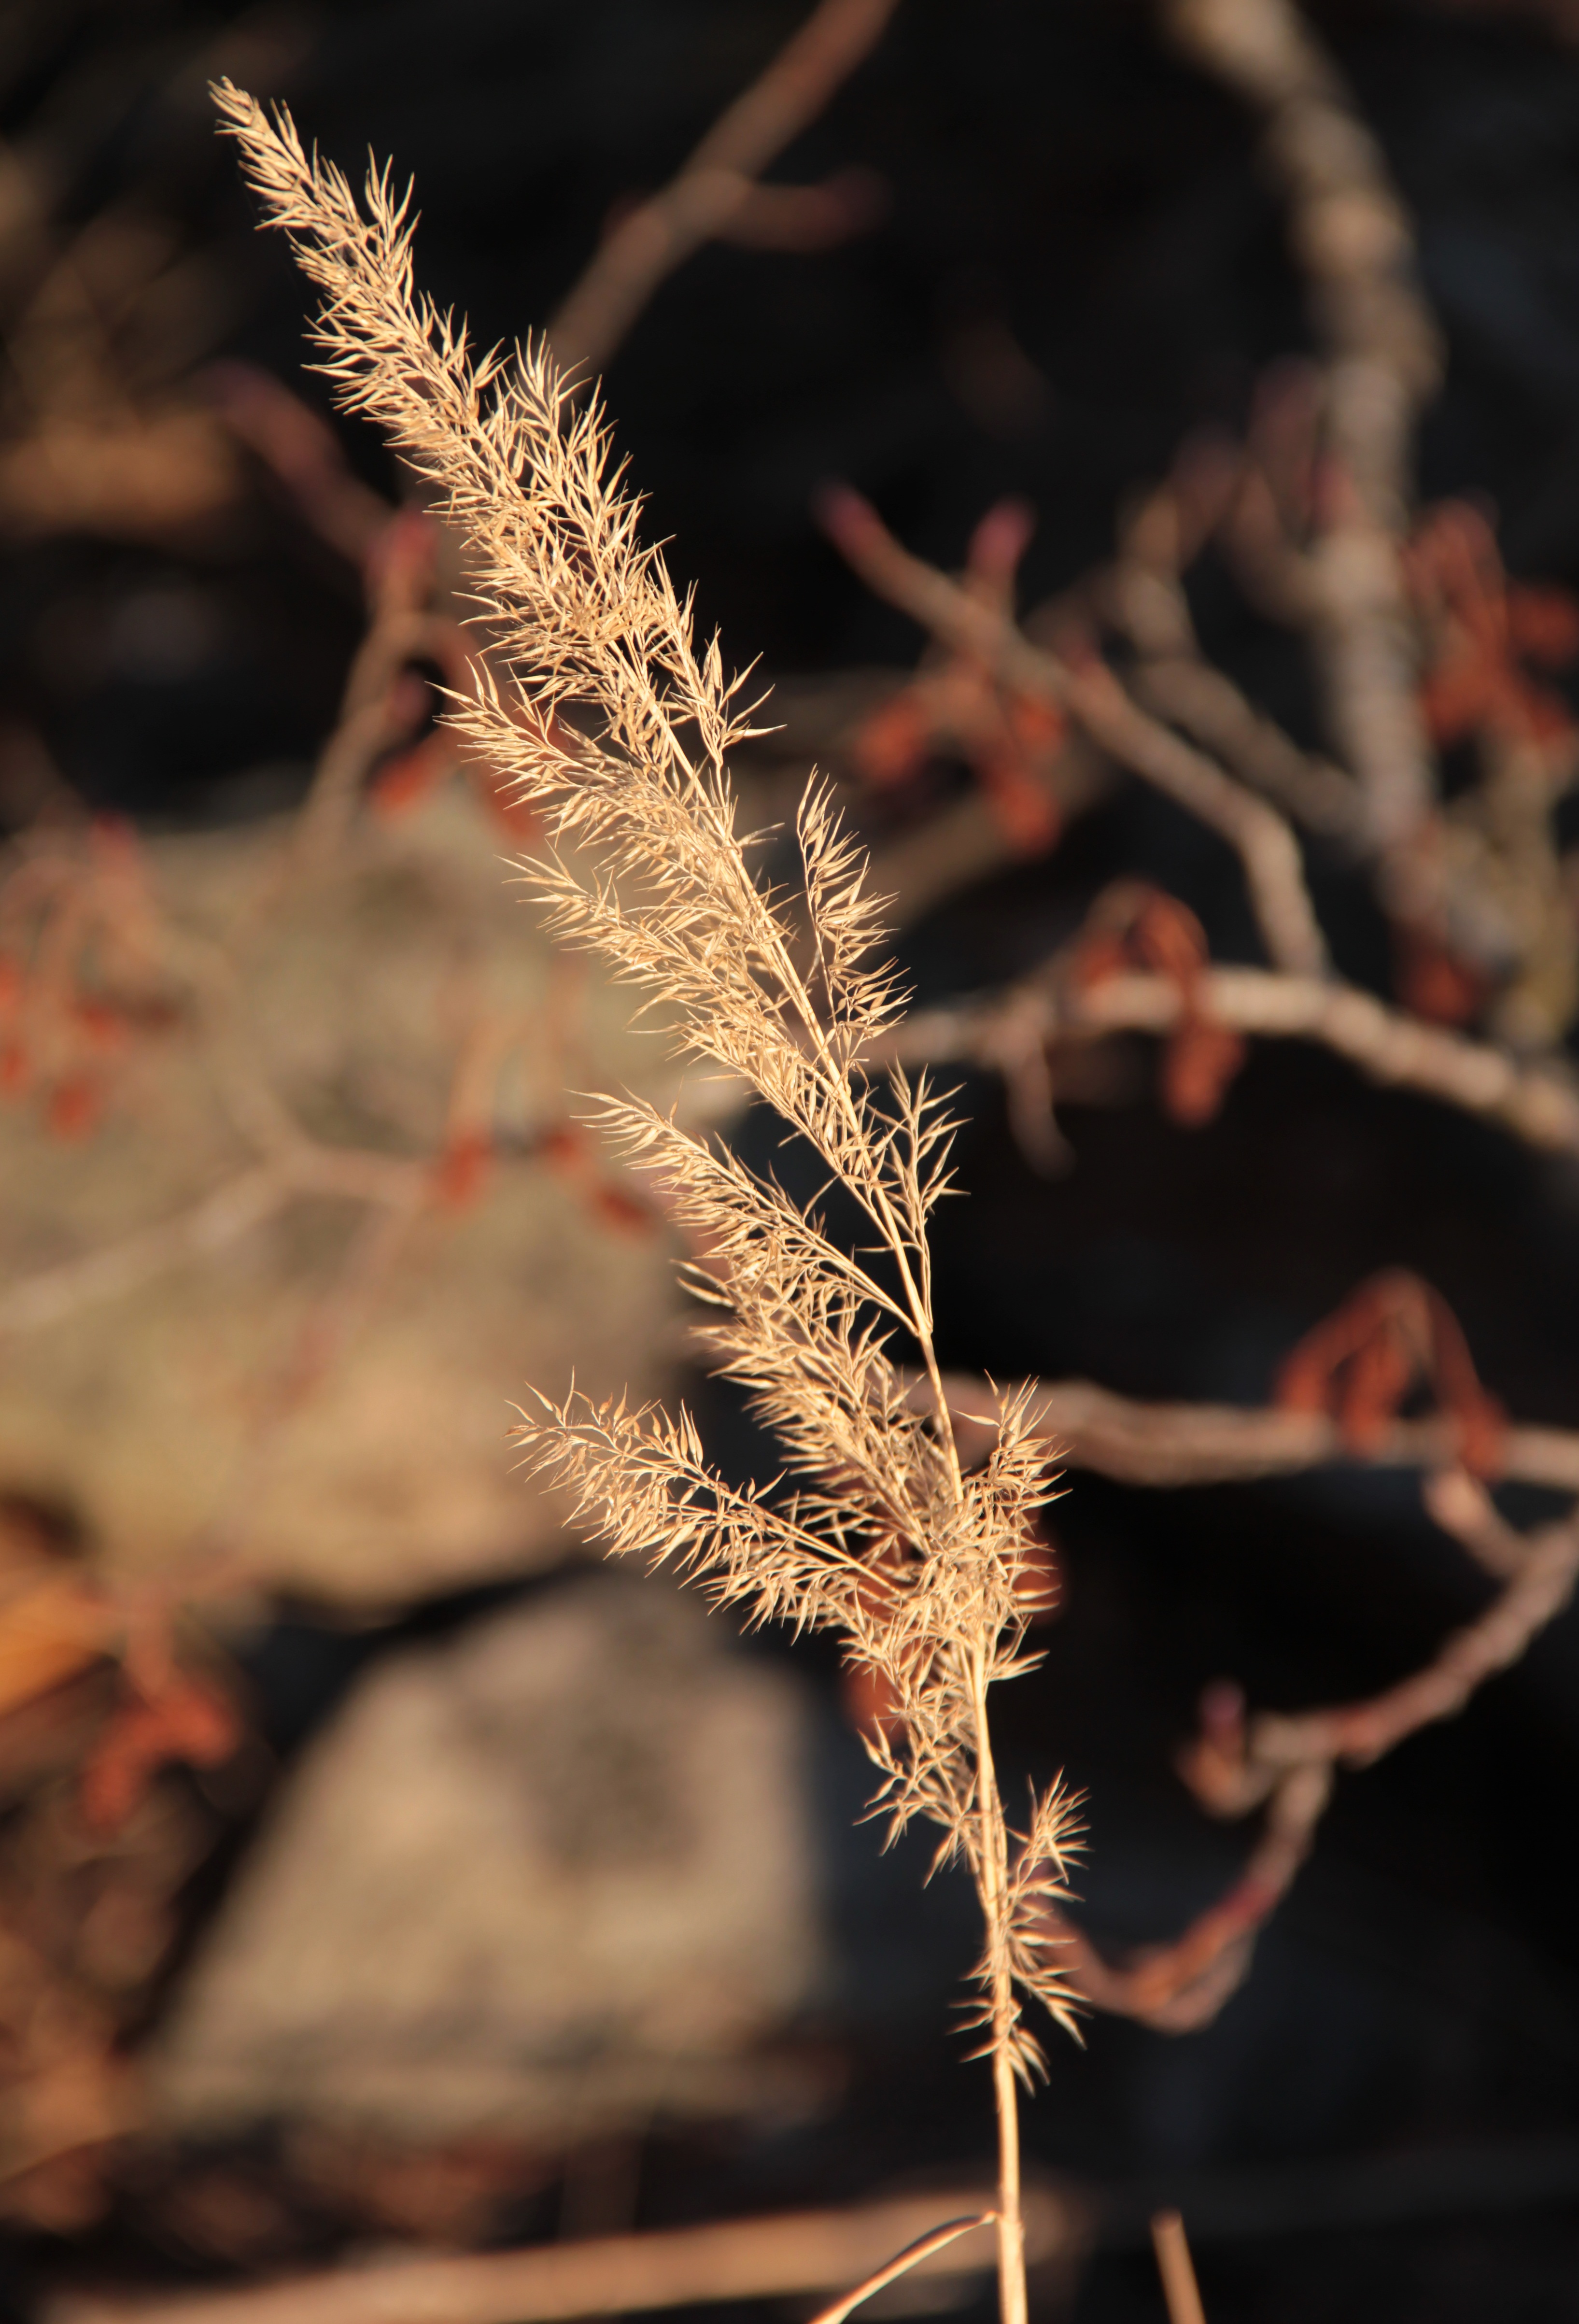
tree, nature, grass, branch, winter, plant, photography, leaf, flower, frost, food, spring, red, autumn, black, flora, season, twig, dry grass, close up, japanese, macro photography, grass family, plant stem, land plant, thorns spines and prickles